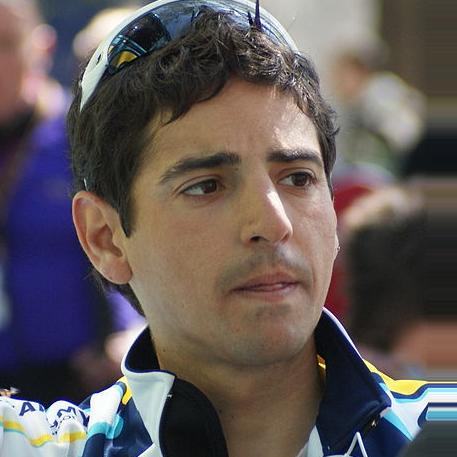
Age: 27